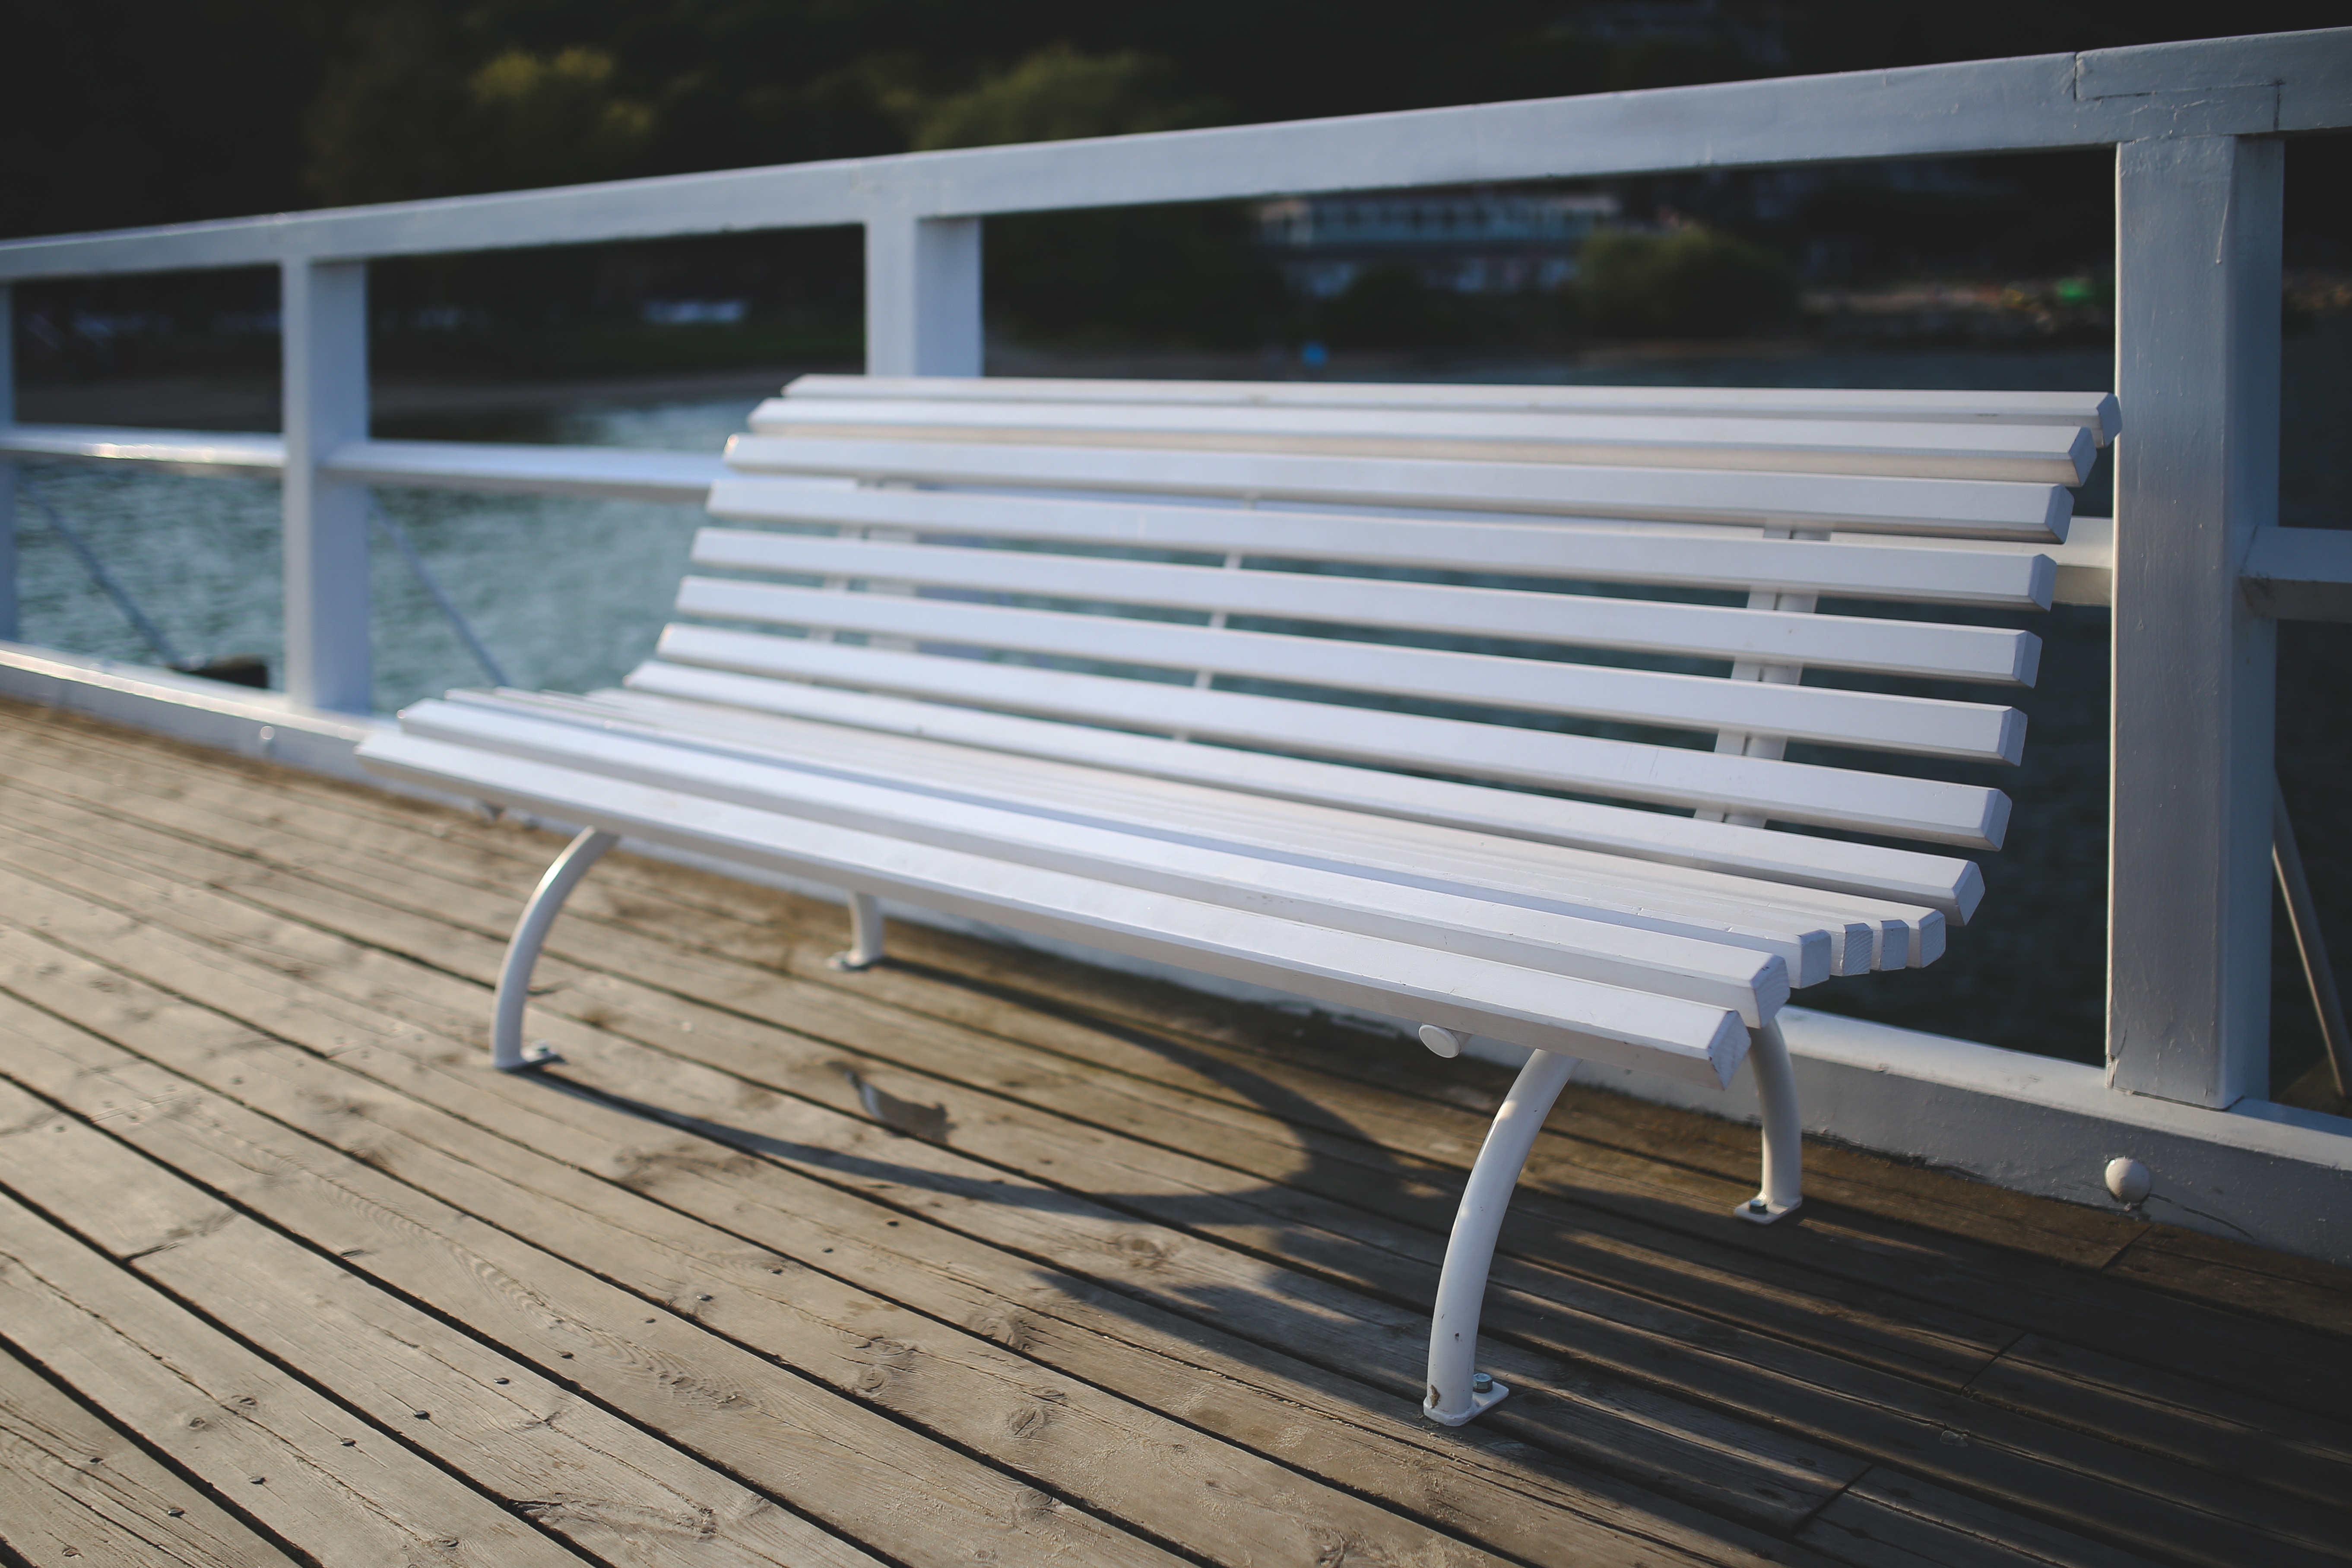
deck, wood, white, bench, pier, furniture, handrail, molo, window covering, outdoor structure, white paint